Parents' Worship Day

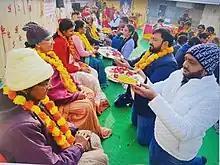

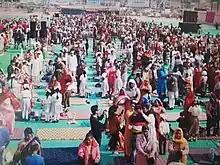

Parents' Worship Day, known as Matri Pitri Poojan Diwas (also "Matru Pitru Poojan Divas") was started by Asaram Bapu in 2007 as an alternative to Valentine's Day.